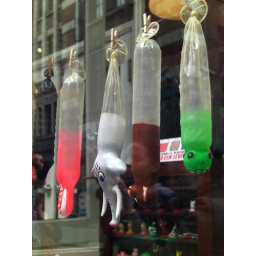
...creative display window in the red light district.